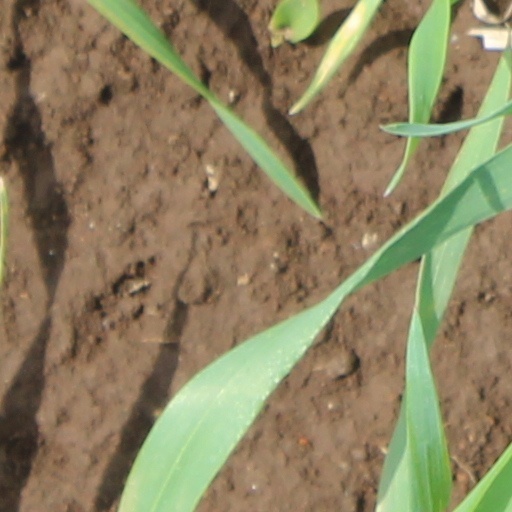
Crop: wheat